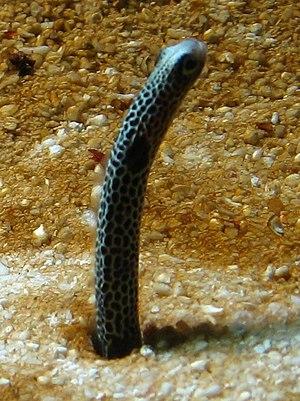
Le genre Heteroconger est un genre comprenant des poissons longs et minces appelés hétérocongres ou anguilles tubicoles, représentés par la sous-famille des Heterocongrinae. Ces poissons vivent dans des grandes colonies. La tête en avant, ils capturent le zooplancton apporté par le courant. Ils vivent constamment ancrés dans un terrier tubulaire creusé dans un banc de sable.
La sous-famille des Heterocongrinae comporte deux genres comprenant plusieurs espèces de poissons appelés hétérocongres, anguilles jardinières, anguilles de jardin ou anguilles tubicoles.